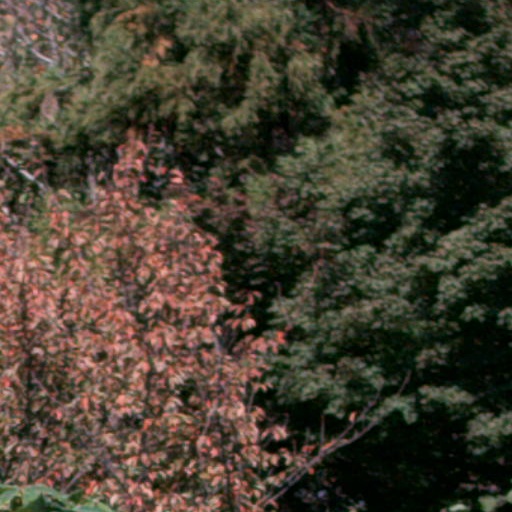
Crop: cassava